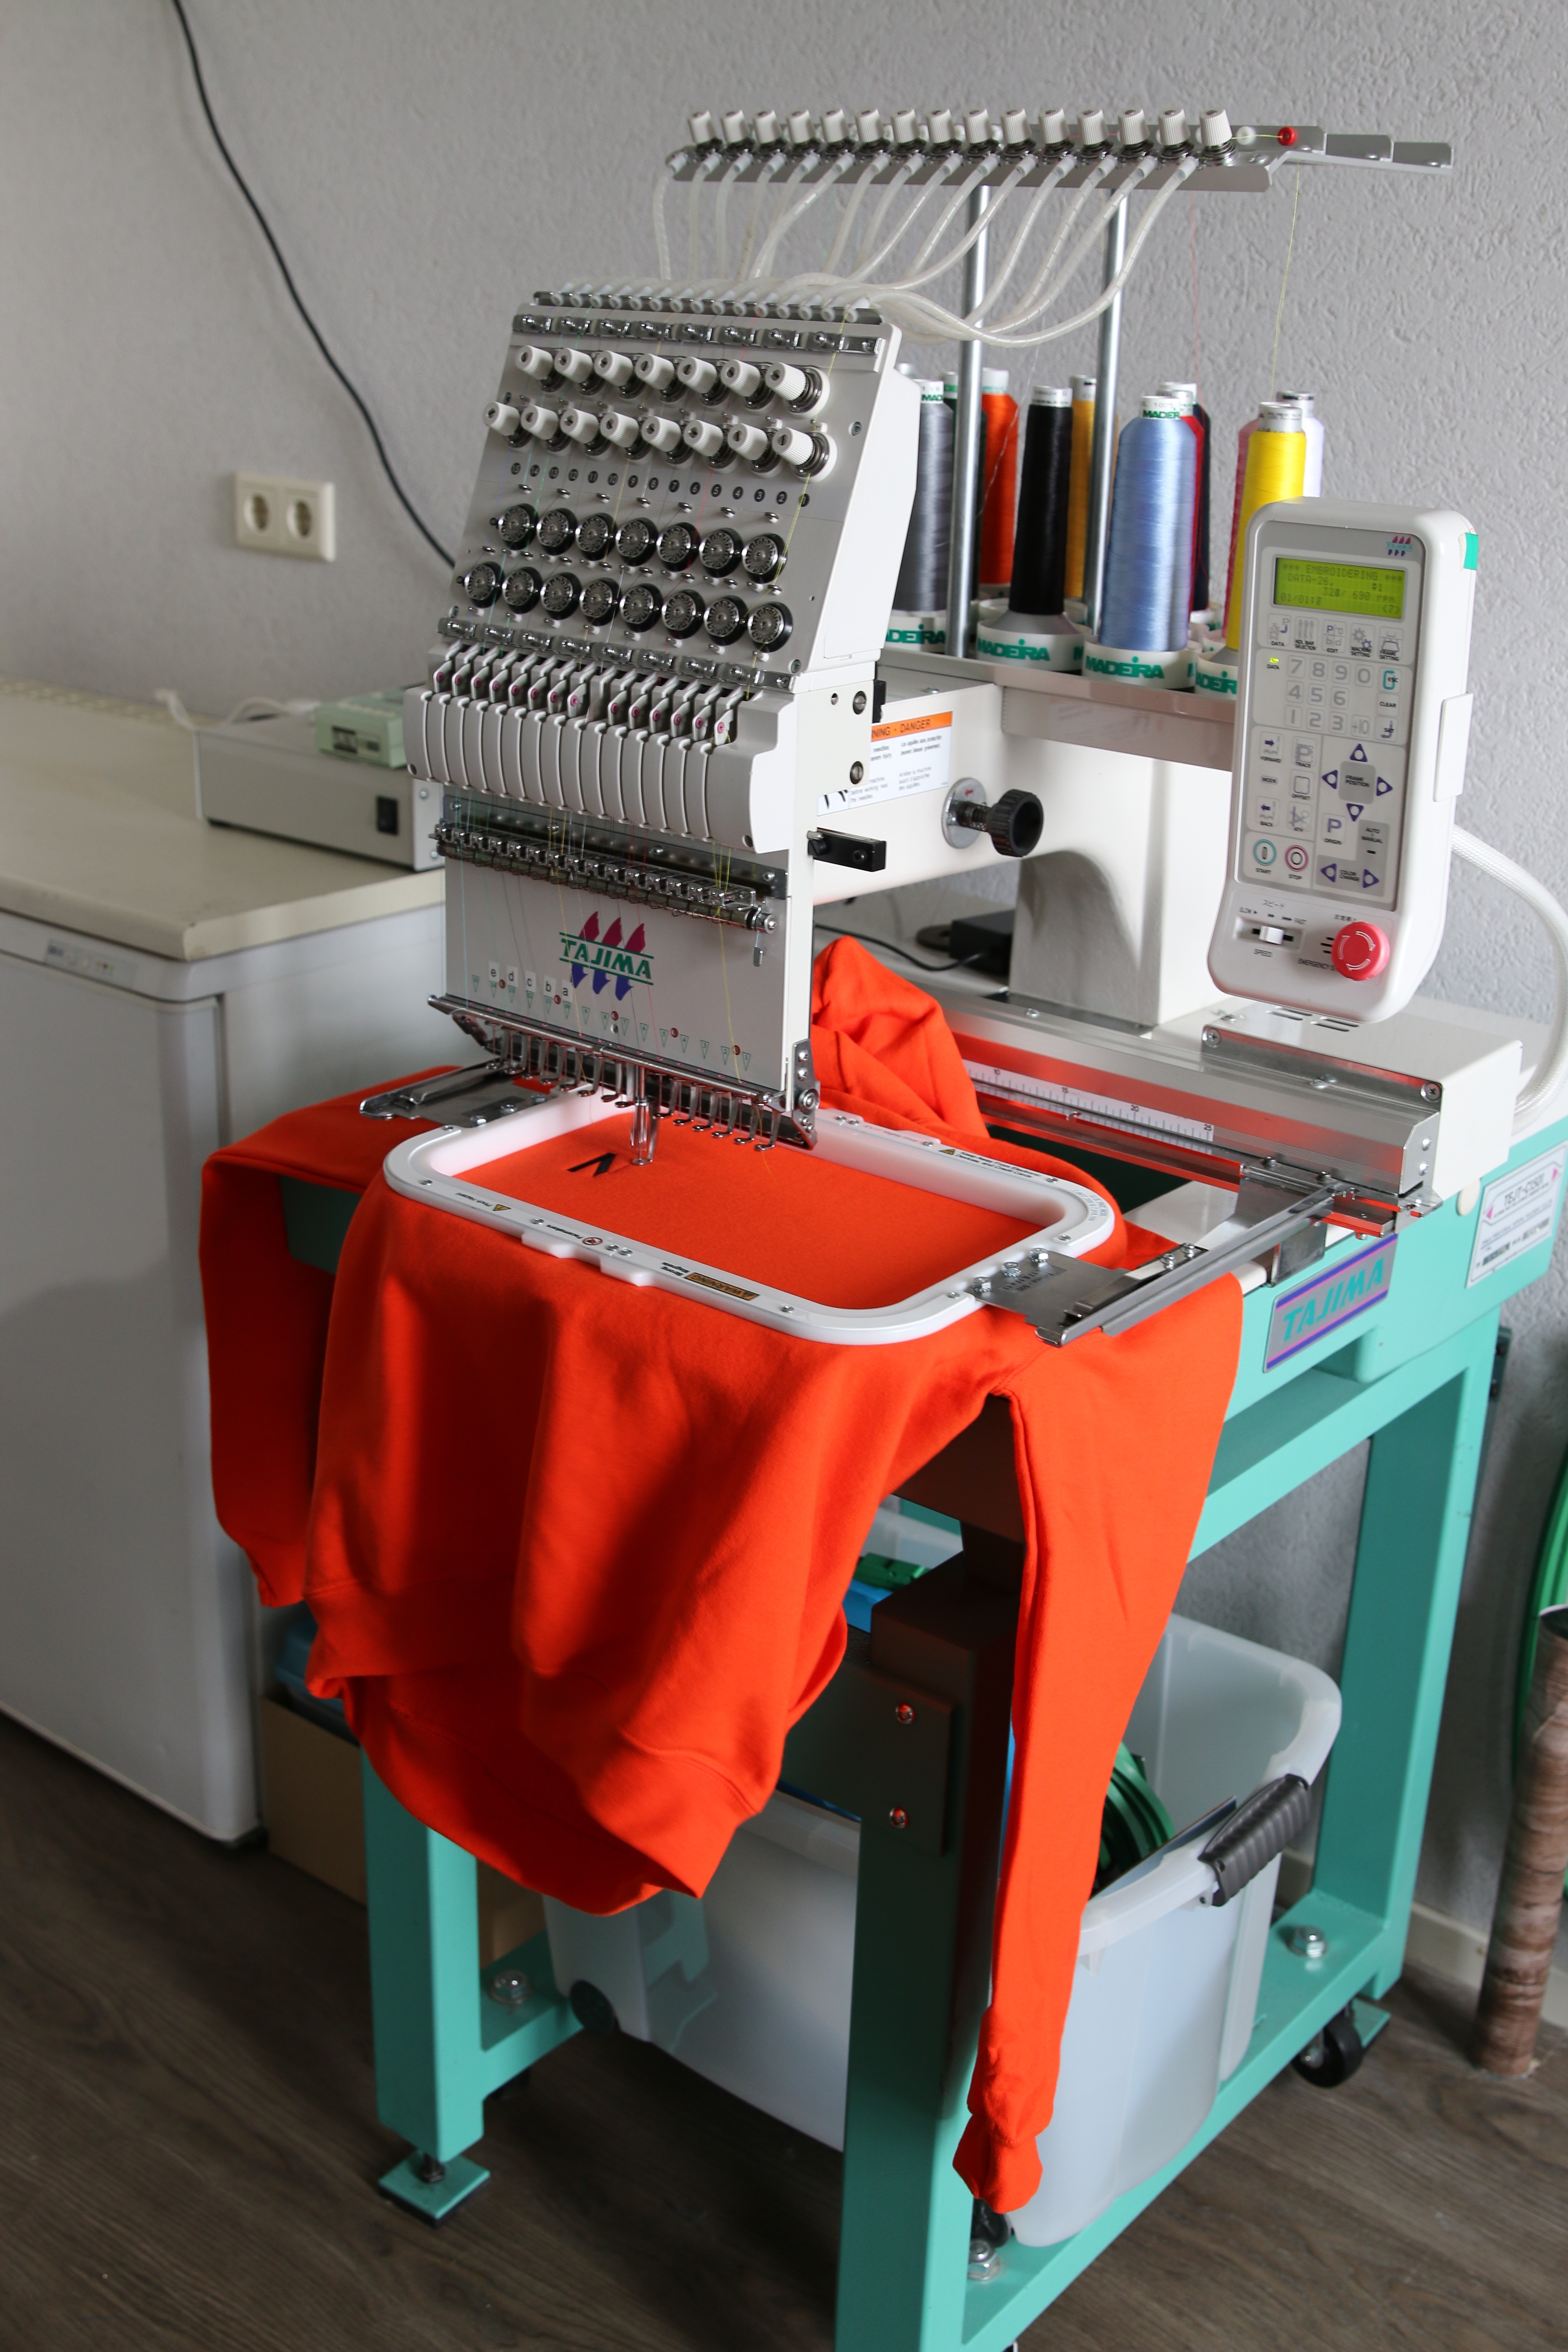
table, photo, machine, furniture, room, sweater, product, art, embroidery